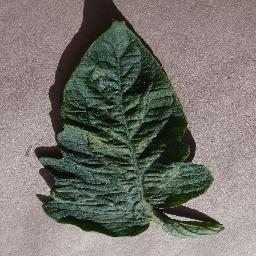
Label: Tomato___Spider_mites Two-spotted_spider_mite